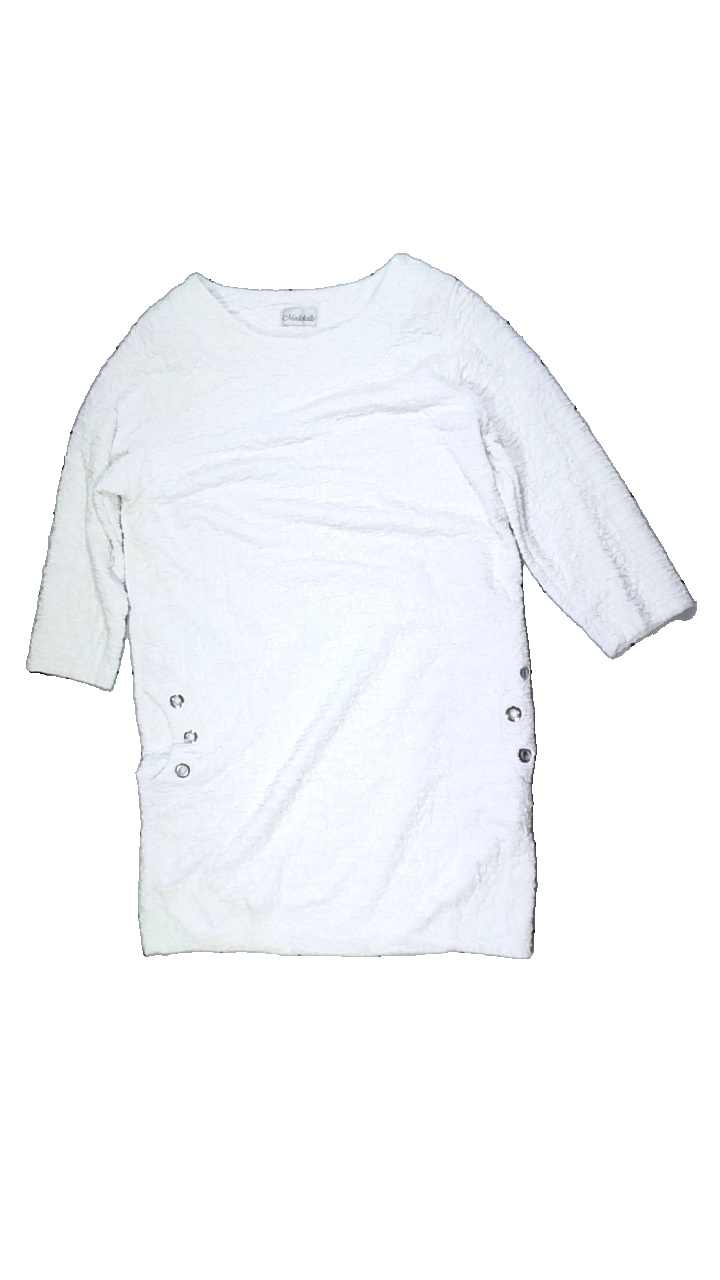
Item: Tunic (Ladies)
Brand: Modekalle
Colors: White
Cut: Regular
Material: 100% viscose
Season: All
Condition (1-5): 3
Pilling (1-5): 3
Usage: Export
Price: <50